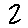
Label: 2